Van Herick technique

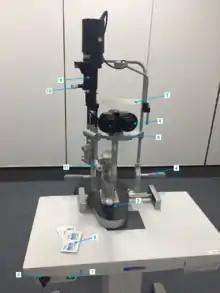
Labelled image of slit lamp:

The technique was initially designed by Van Herich, performed with the utilization of a slit lamp without the requirement of any additional aids. It facilitates a simple and quick assessment of the lateral chamber angle. The method involves a narrow slit of light from a slit lamp being projected onto the peripheral cornea at an angle of 60⁰ as near as possible to the limbus. The resulting image is a slit that is projected onto the surface of the cornea, the width is then used as a reference for the grading of the angle. The width of the angle is graded by the distance between the corneal slit image and the slit image on the iris.